Feather bowling

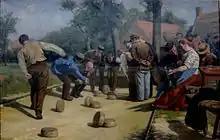
Players inspect the balls to determine points at the end of a round

The balls are rolled down a trough shaped dirt or synthetic alley towards a feather that sticks out at a spot located approximately six feet from each lane end. The object of the game is to get the ball as close to the feather as possible. Teams take turns rolling 12 balls (6 for each team) and may knock their opponent's balls out of the way, similar to Bocce. A coin flip determines which team rolls first.